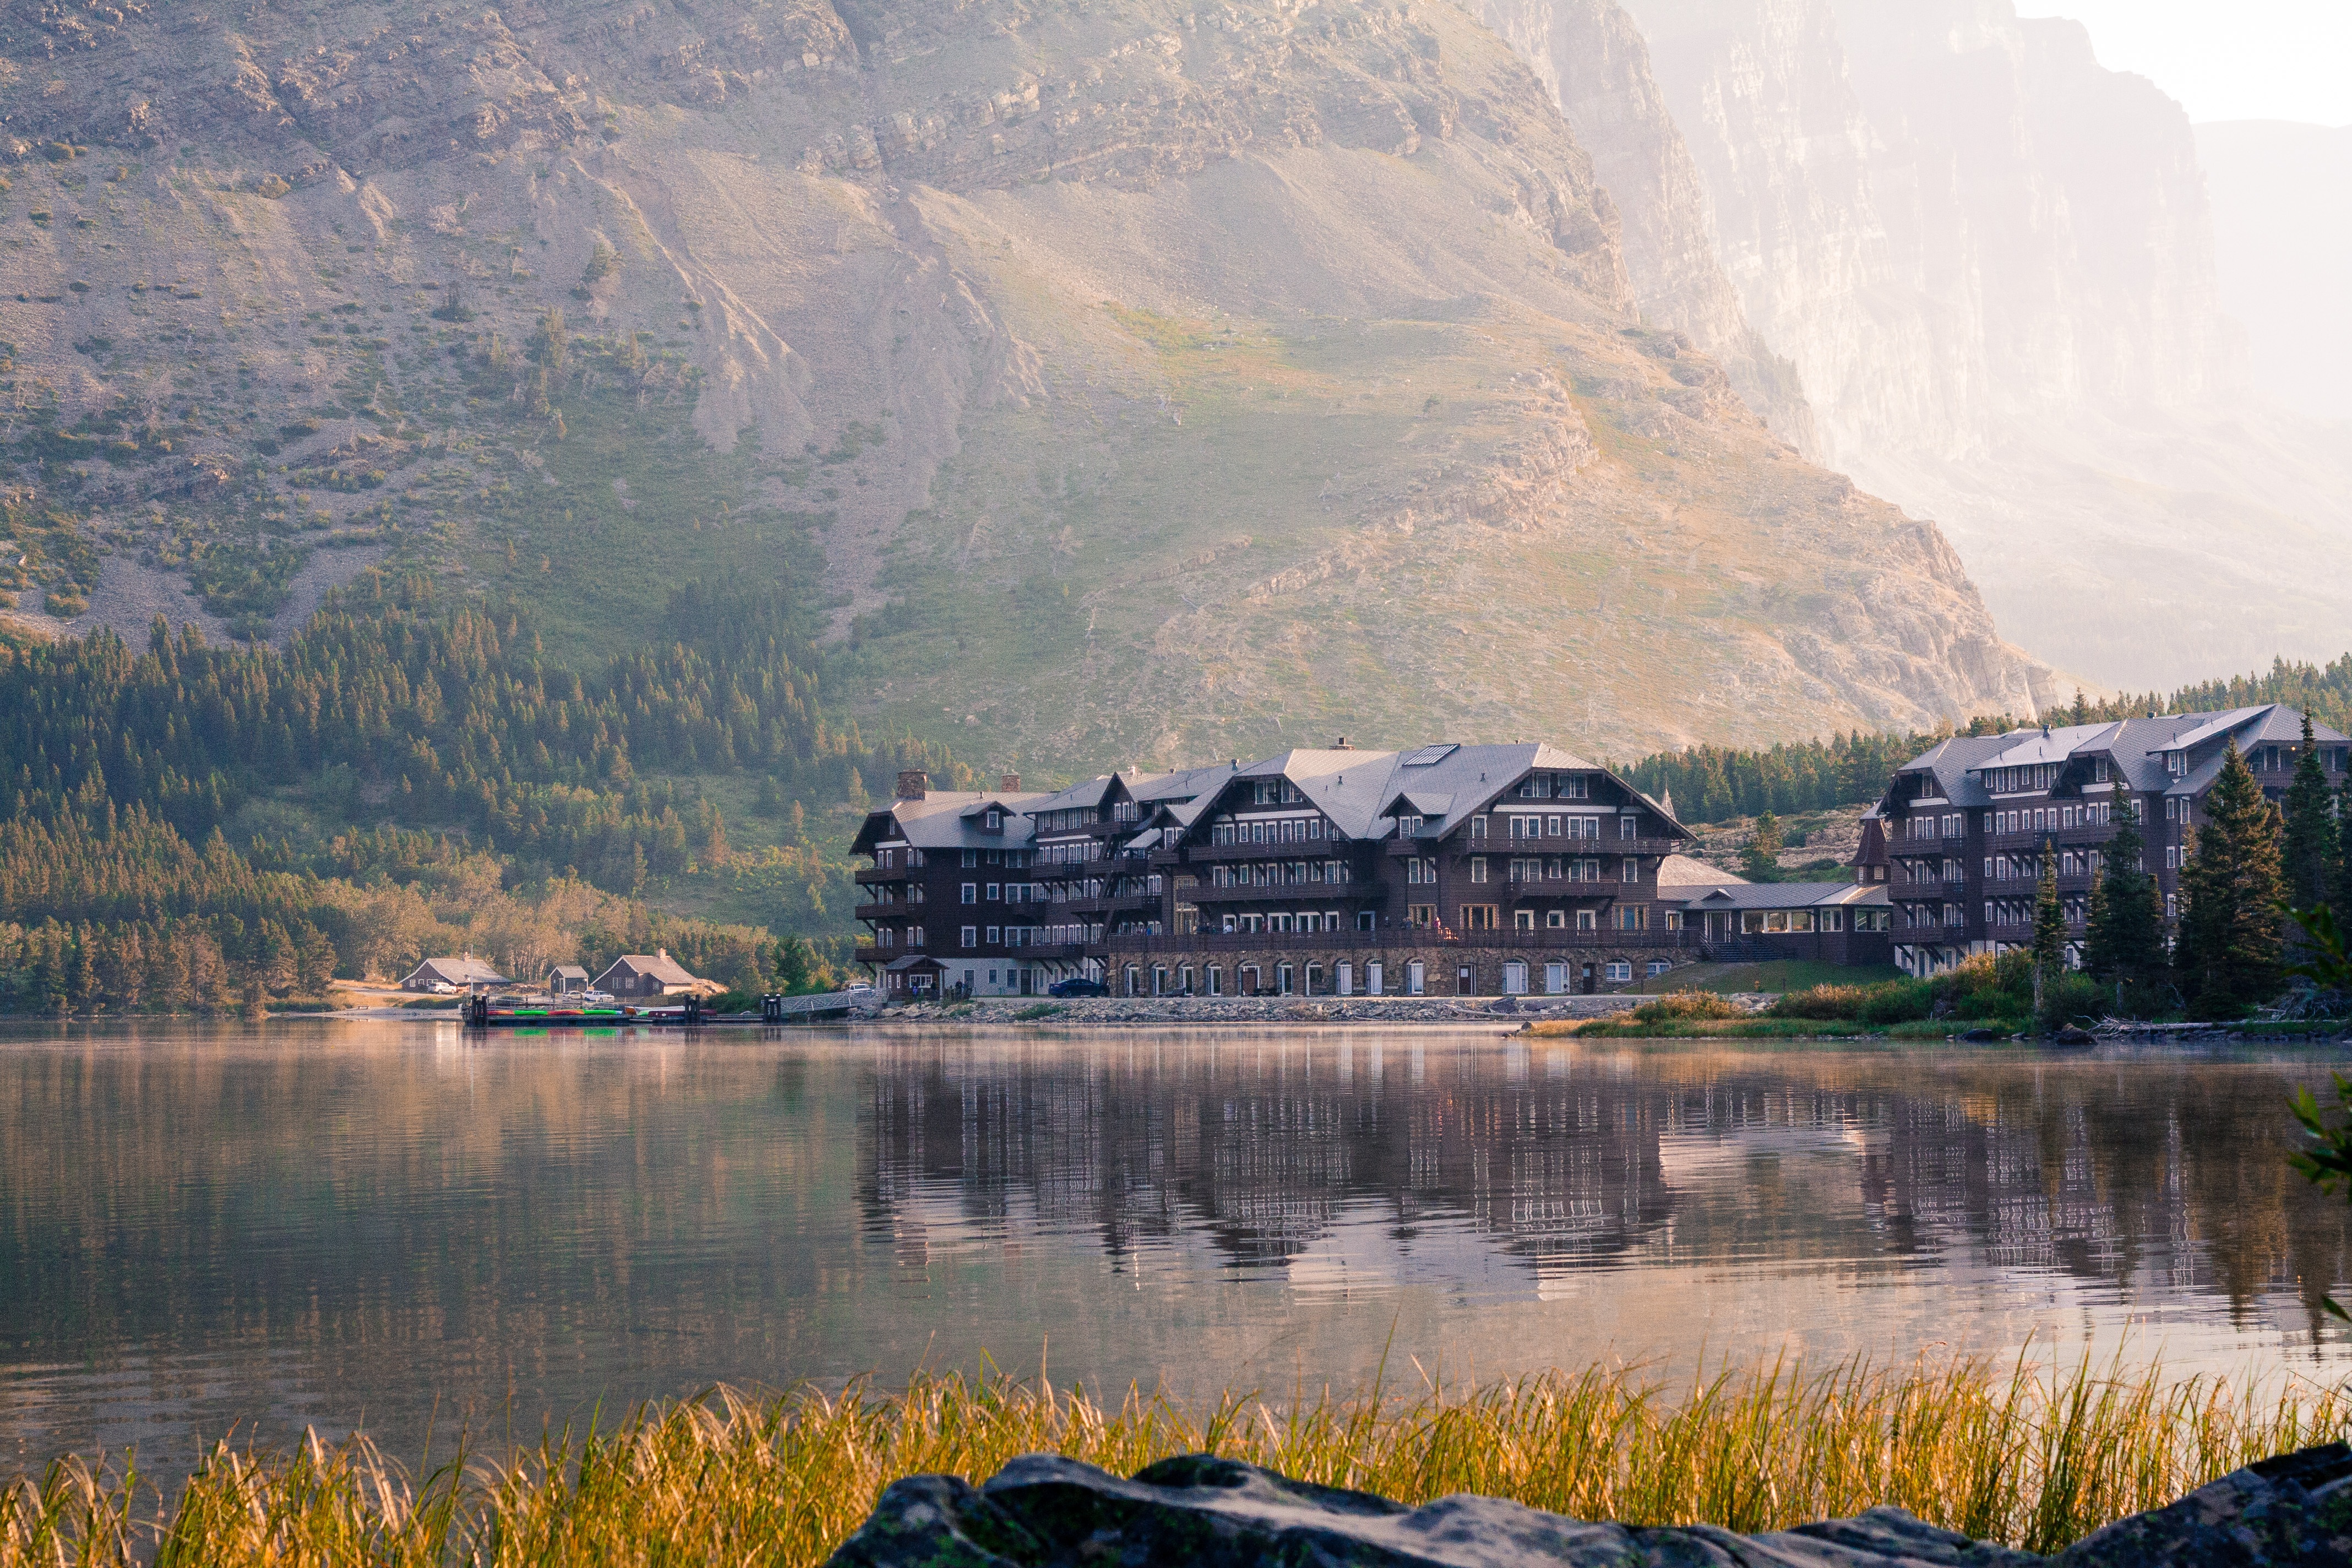
landscape, wilderness, mountain, morning, lake, river, mountain range, panoramic, reflection, glacier, bay, fjord, reservoir, mountains, loch, montana, glacier national park, landform, swift current lake, many glacier hotel, geographical feature, atmospheric phenomenon